Describe the emotion expressed in this image:  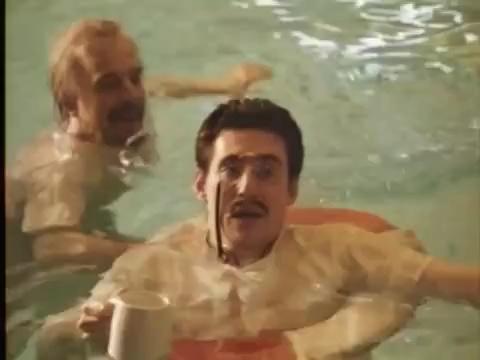
This person displays Suffering, valence and arousal with low intensity.